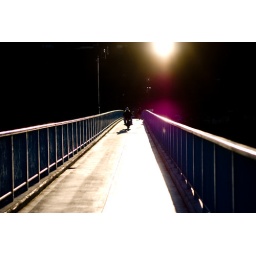
bridge over troubled water - IMGP1988